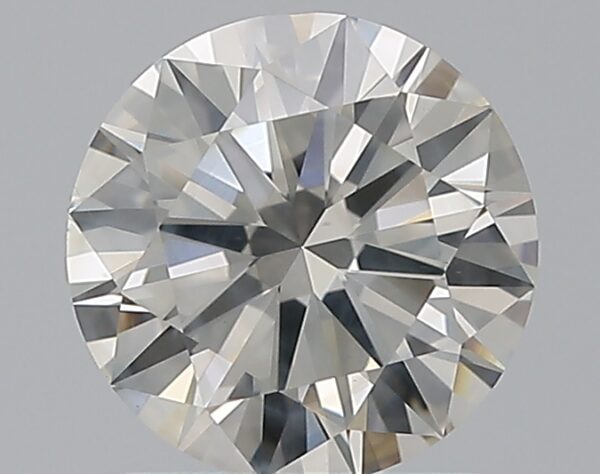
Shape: round
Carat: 1.2
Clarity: SI2
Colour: I
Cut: EX
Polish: EX
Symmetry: VG
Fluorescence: N
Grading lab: GIA
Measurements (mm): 6.83 x 6.87 x 4.09